First Horizon Park

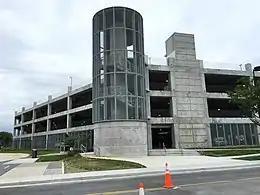
A gray concrete 4-story parking deck

After Sulphur Dell was dismantled on April 16, 1969, the ballpark's sunken field was filled in with rock, dirt, and the remains of the demolished Andrew Jackson Hotel. It was then converted to a number of state-owned parking lots for the nearby Tennessee State Capitol. While Sulphur Dell was nestled in an area that was home to the city's garbage dump, stockyards, the Atlantic Ice House building, and various warehouses, First Horizon Park is now surrounded by new apartments, parking ramps, and restaurants. The facade at the home plate entrance on the stadium's north side is constructed from cast ultra-high-performance concrete planks, zinc panels, and an array of windows that stretches across the full width of the entrance. To the south of the stadium, beyond the outfield wall, is an area that connects the city's Cumberland River Greenway to the Bicentennial Mall Greenway. It will be open to the public on non-game days after the surrounding apartment buildings and retail spaces are completed.